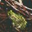
Label: frog